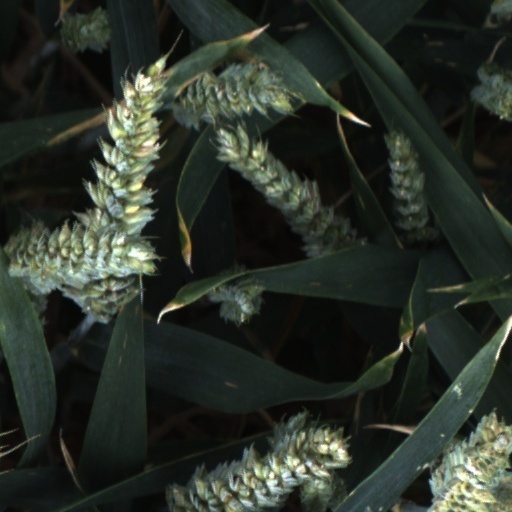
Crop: wheat